Karuppu Vellai

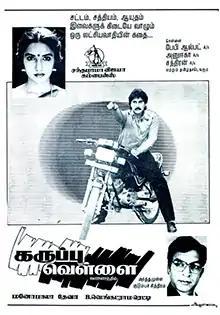
Poster

Karuppu Vellai is a 1993 Indian Tamil-language legal drama film, directed by Manobala and produced by B. Venkatrama Reddy. The film stars Rahman, Sukanya, Nassar and Thilakan. It was released on 7 October 1993.